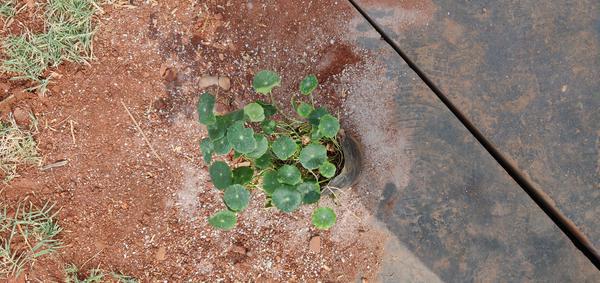
Plant: Brahmi